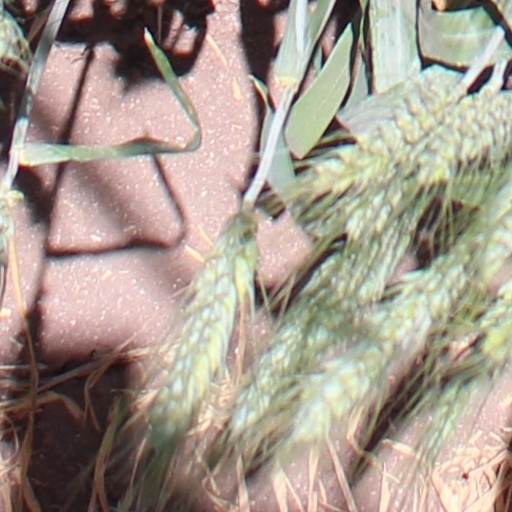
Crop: wheat